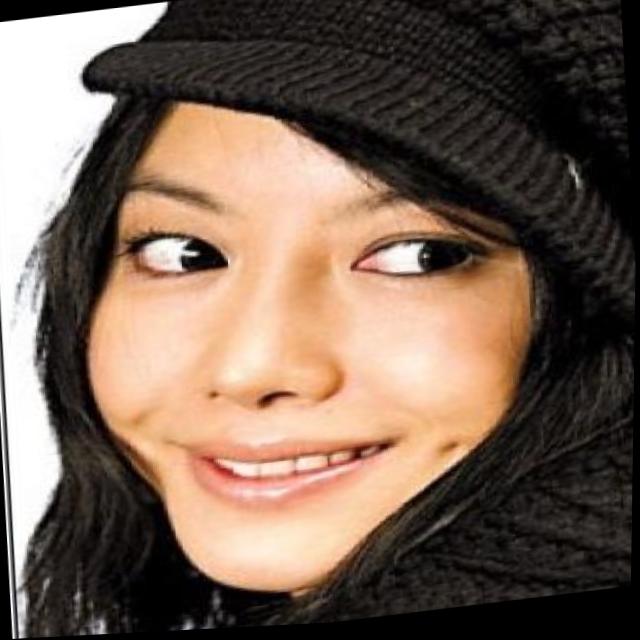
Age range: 21-44